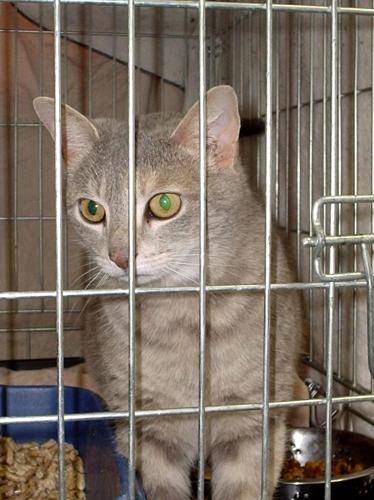
Label: cat